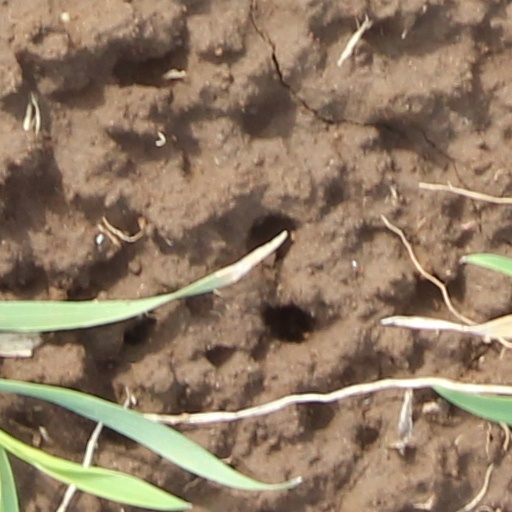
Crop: wheat